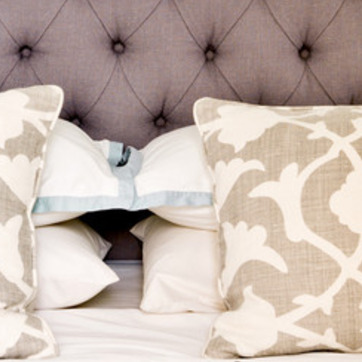
Material: fabric